Northrop Loom

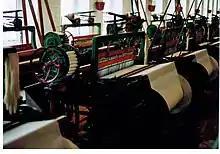
A Draper loom in textile museum, Lowell, Massachusetts

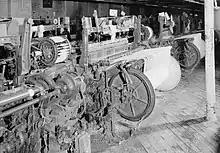
A Draper loom showing a Northrop filling-changing battery (the cylinder of pirns) in Bamberg, South Carolina

The Northrop Loom was a fully automatic power loom marketed by George Draper and Sons, Hopedale, Massachusetts beginning in 1895. It was named after James Henry Northrop who invented the shuttle-charging mechanism.